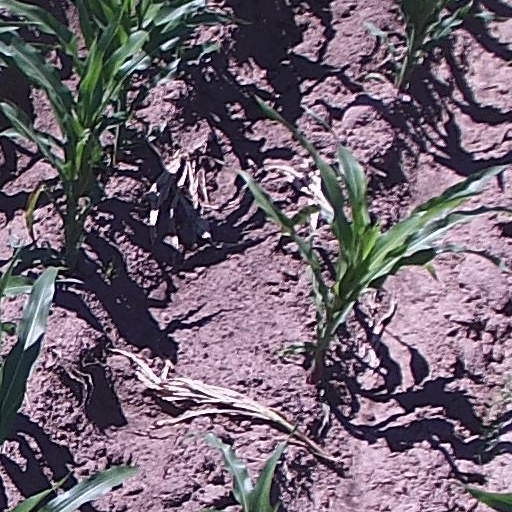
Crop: maize; corn